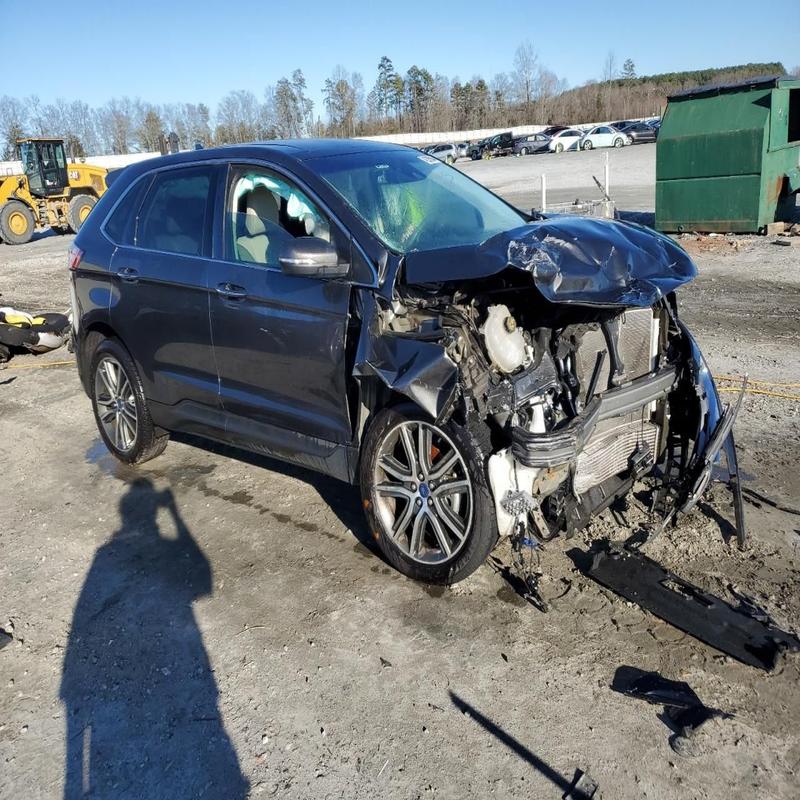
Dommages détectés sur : plaque d'immatriculation avant, pare-choc avant, feu avant droit, feu avant gauche, capot, aile avant droite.
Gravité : majeur